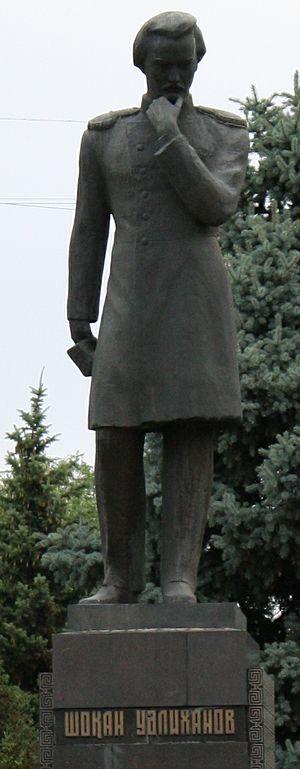
L'Académie des sciences du Kazakhstan est une académie fondée en 1993, et située à Almaty, au Kazakhstan.